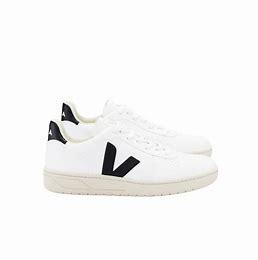
Brand: Veja
Model: V 10 CWL